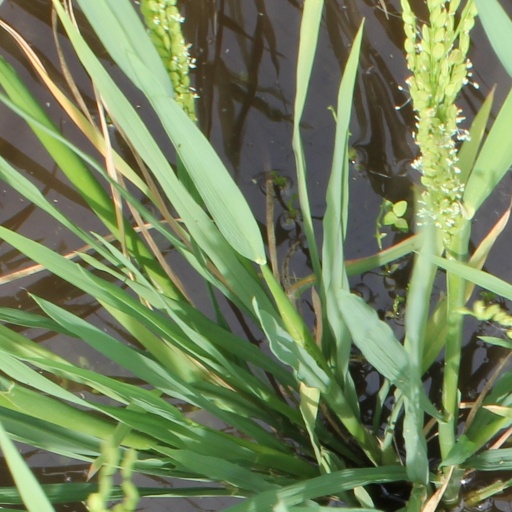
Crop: rice